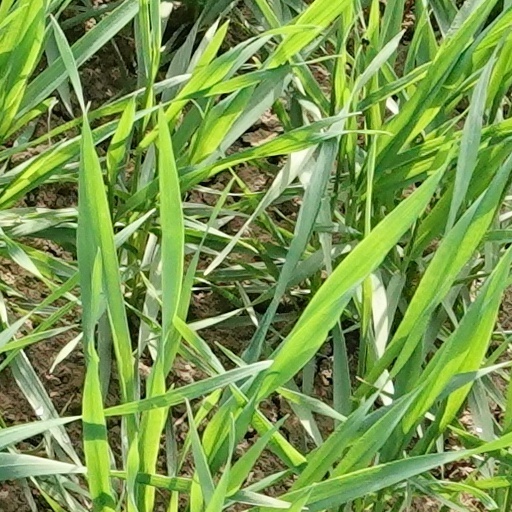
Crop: wheat